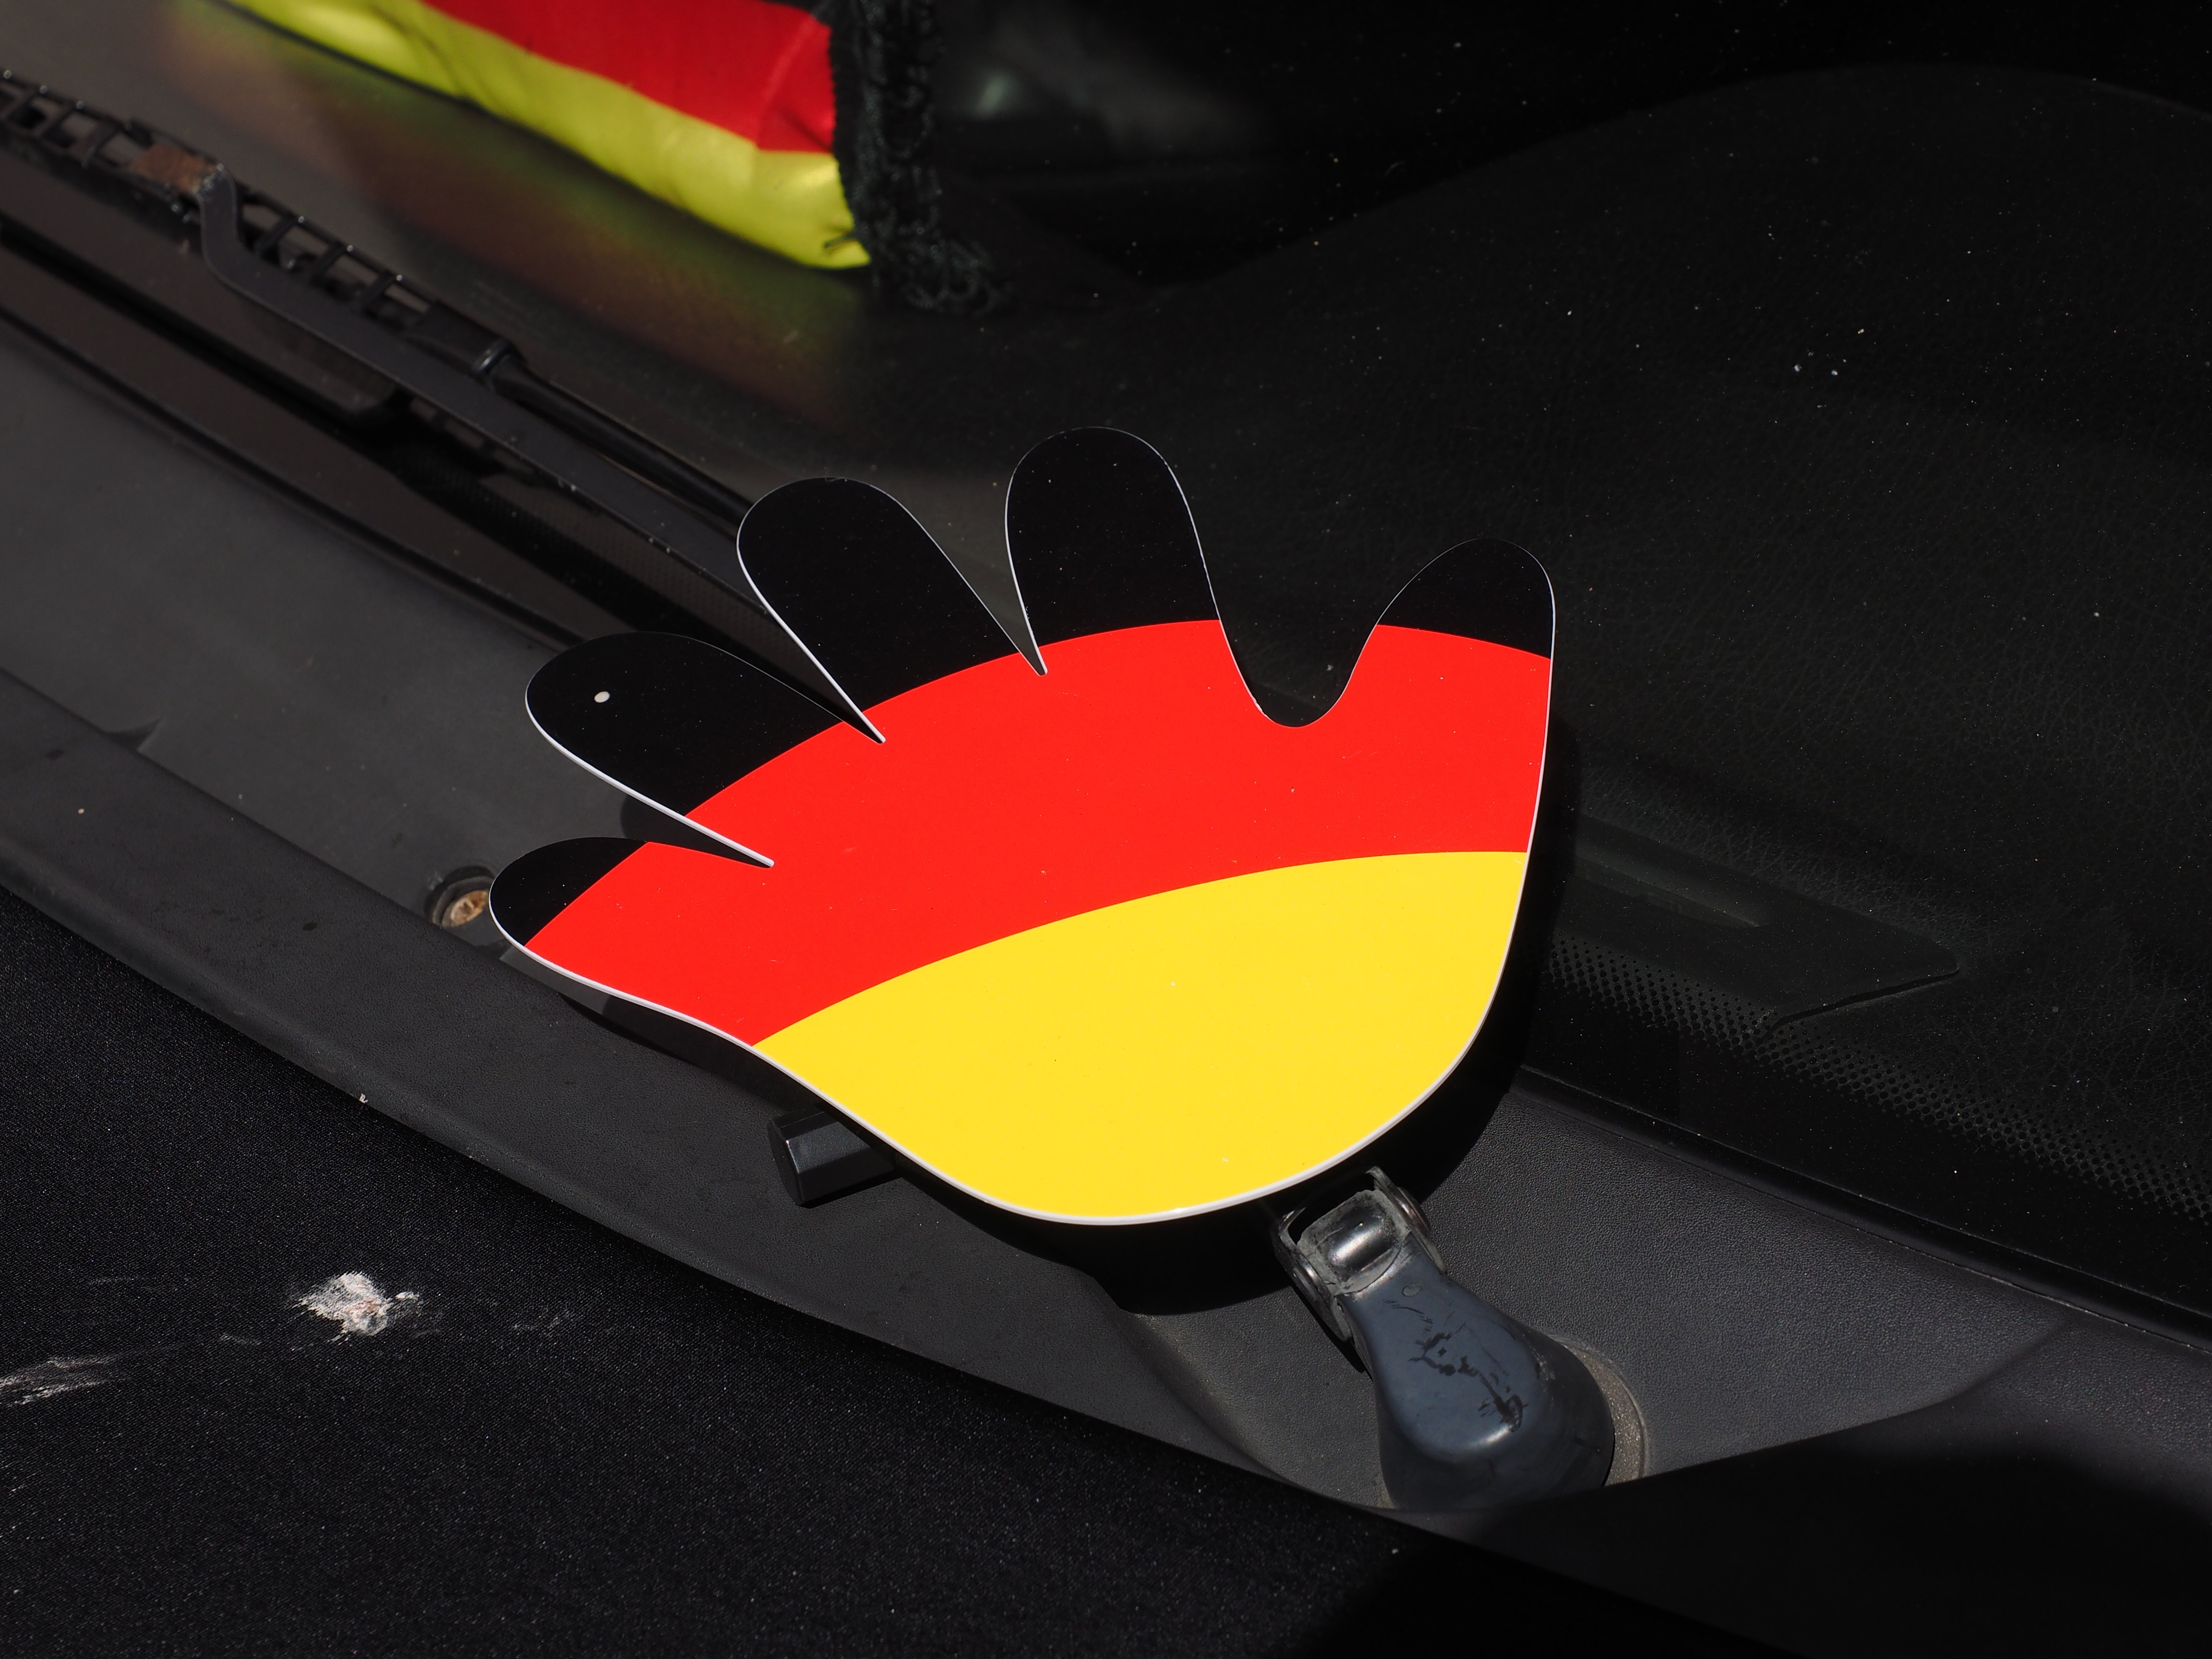
hand, light, glass, red, vehicle, color, flag, black, yellow, fan, circle, ornament, national, gold, germany, shape, football fan, world championship, germany colors, surfing equipment and supplies